List of birds of the United States

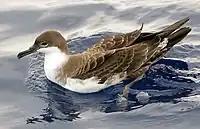
Great shearwater

Order: ProcellariiformesFamily: Oceanitidae